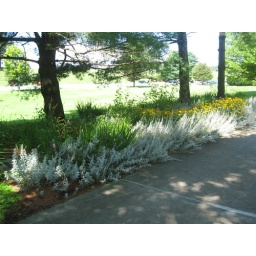
yellow flowers above white grasslike plants